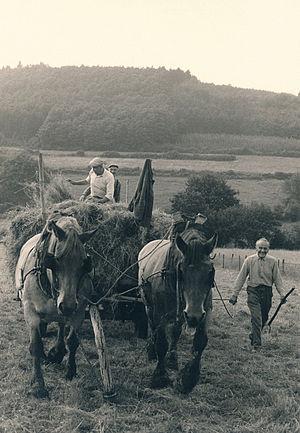
Jean, Joseph et Louis lors de la fenaison du mois de juillet 1972 à Forrières (Belgique).